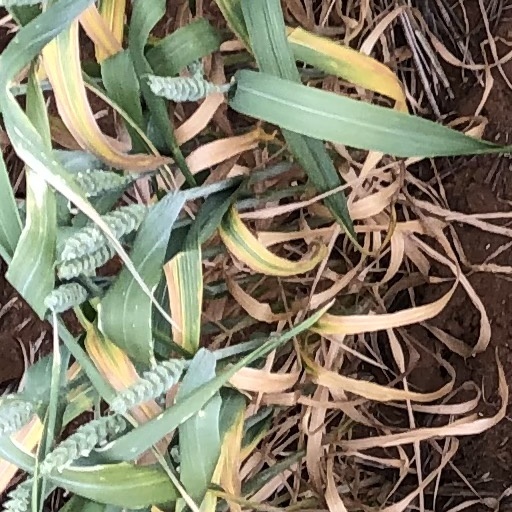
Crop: wheat